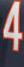
Number: 4